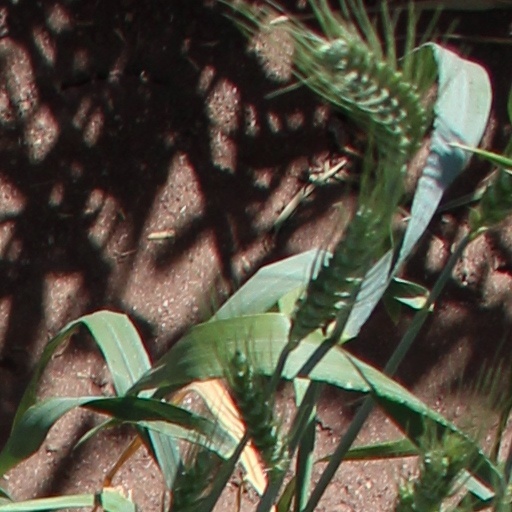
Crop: wheat